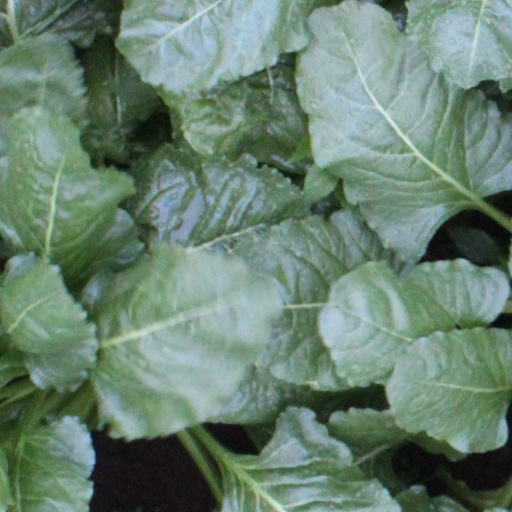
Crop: sugar beet